Parizaad

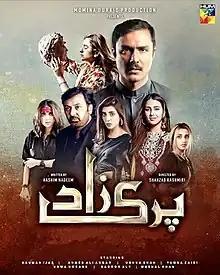
cover-title-of-Parizad

Parizaad is a Pakistani television series written by Hashim Nadeem, based on his novel of the same name, directed by Shahzad Kashmiri and produced by Momina Duraid Productions. It first started airing on Hum Television on 20 July 2021. The series stars Ahmed Ali Akbar in the title role alongside Yumna Zaidi, Ushna Shah, Nauman Ijaz, Mashal Khan, Urwa Hocane and Saboor Aly in prominent roles.